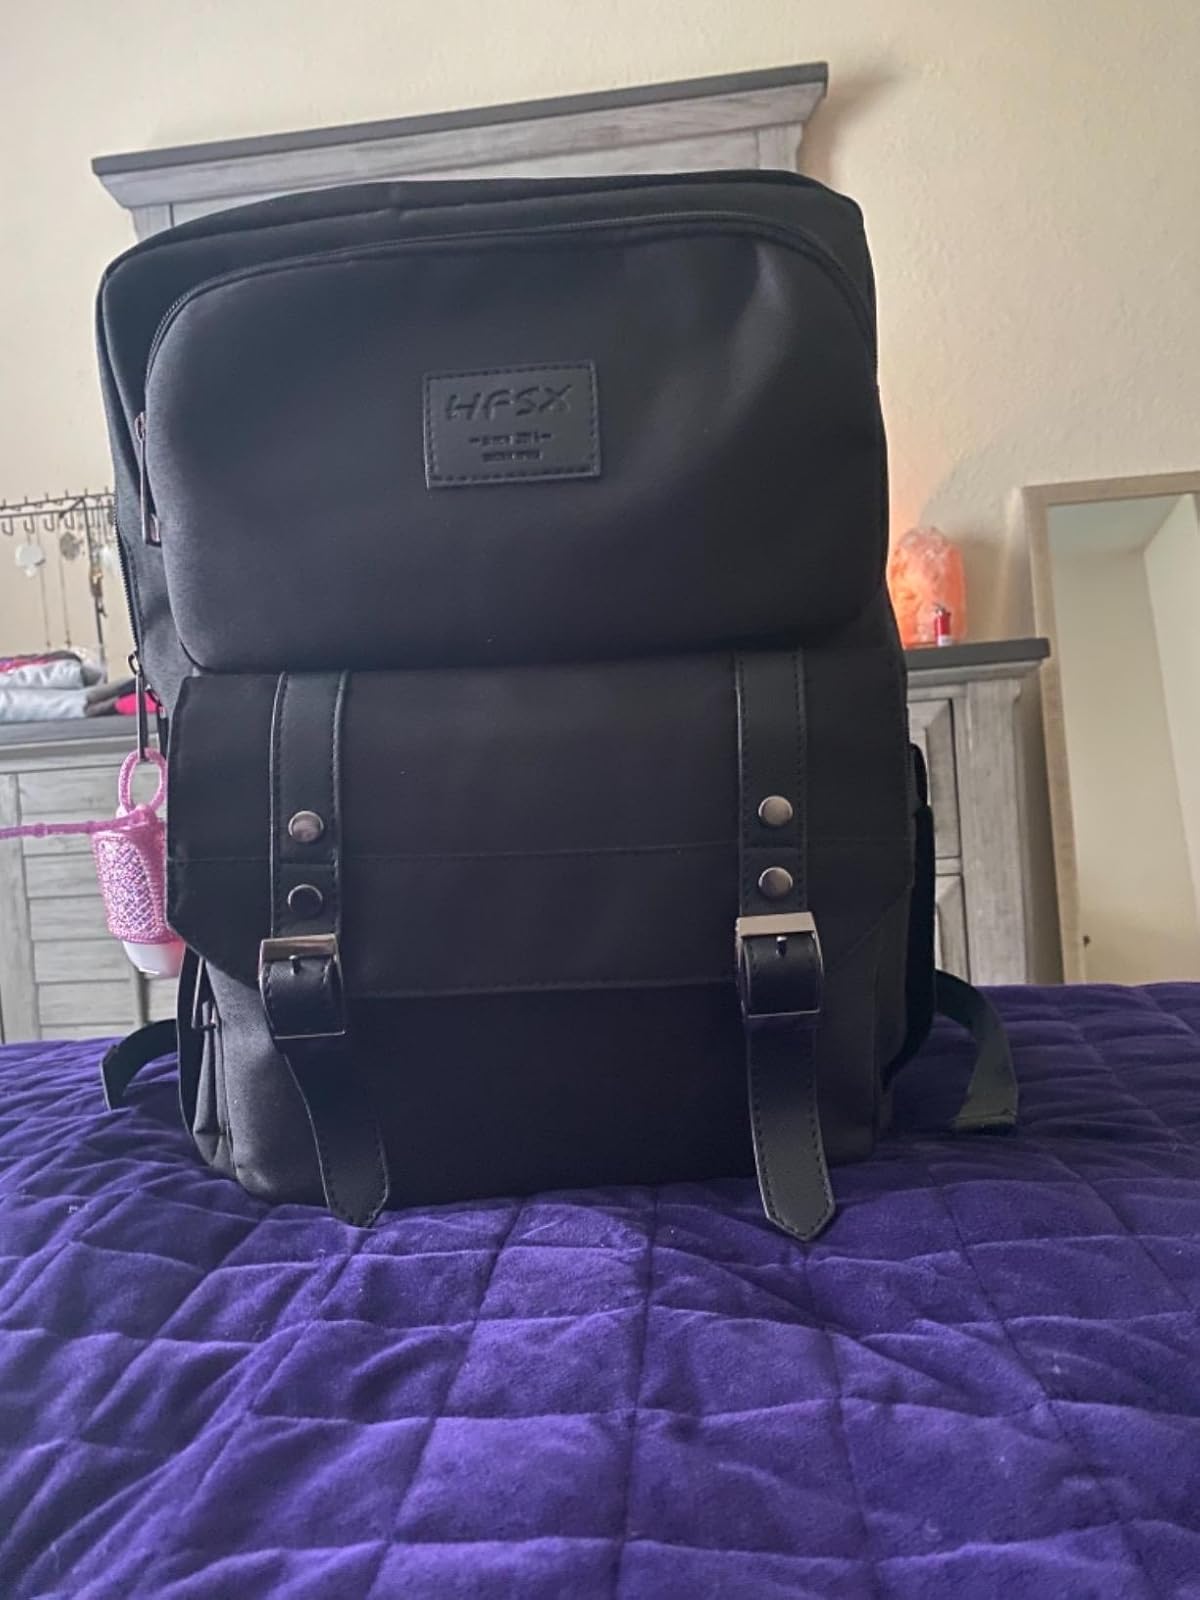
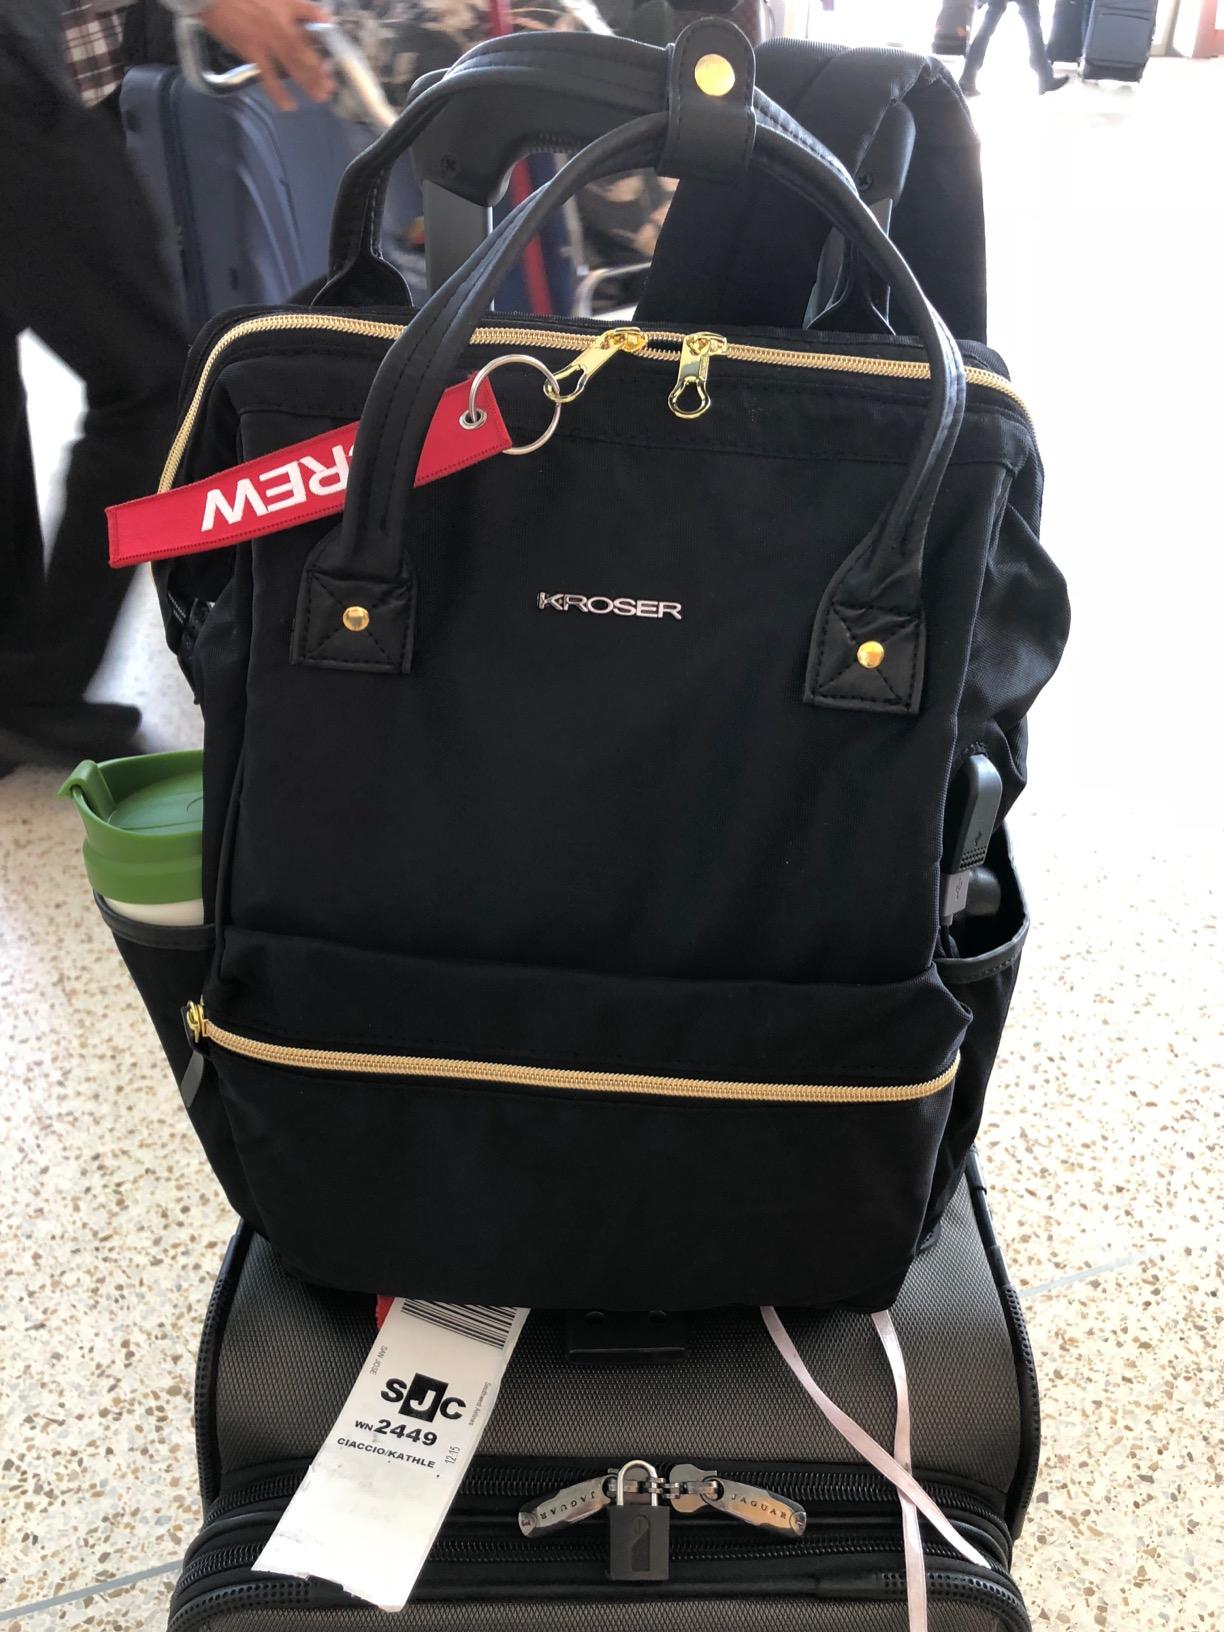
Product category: bag
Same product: no